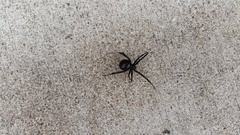
Species: Lactrodectus_hesperus